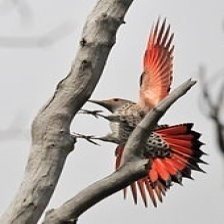
Species: NORTHERN FLICKER
Scientific name: COLAPTES AURATUS